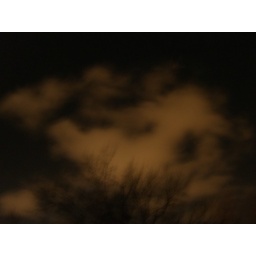
Night sky at my house in Michigan City, IN